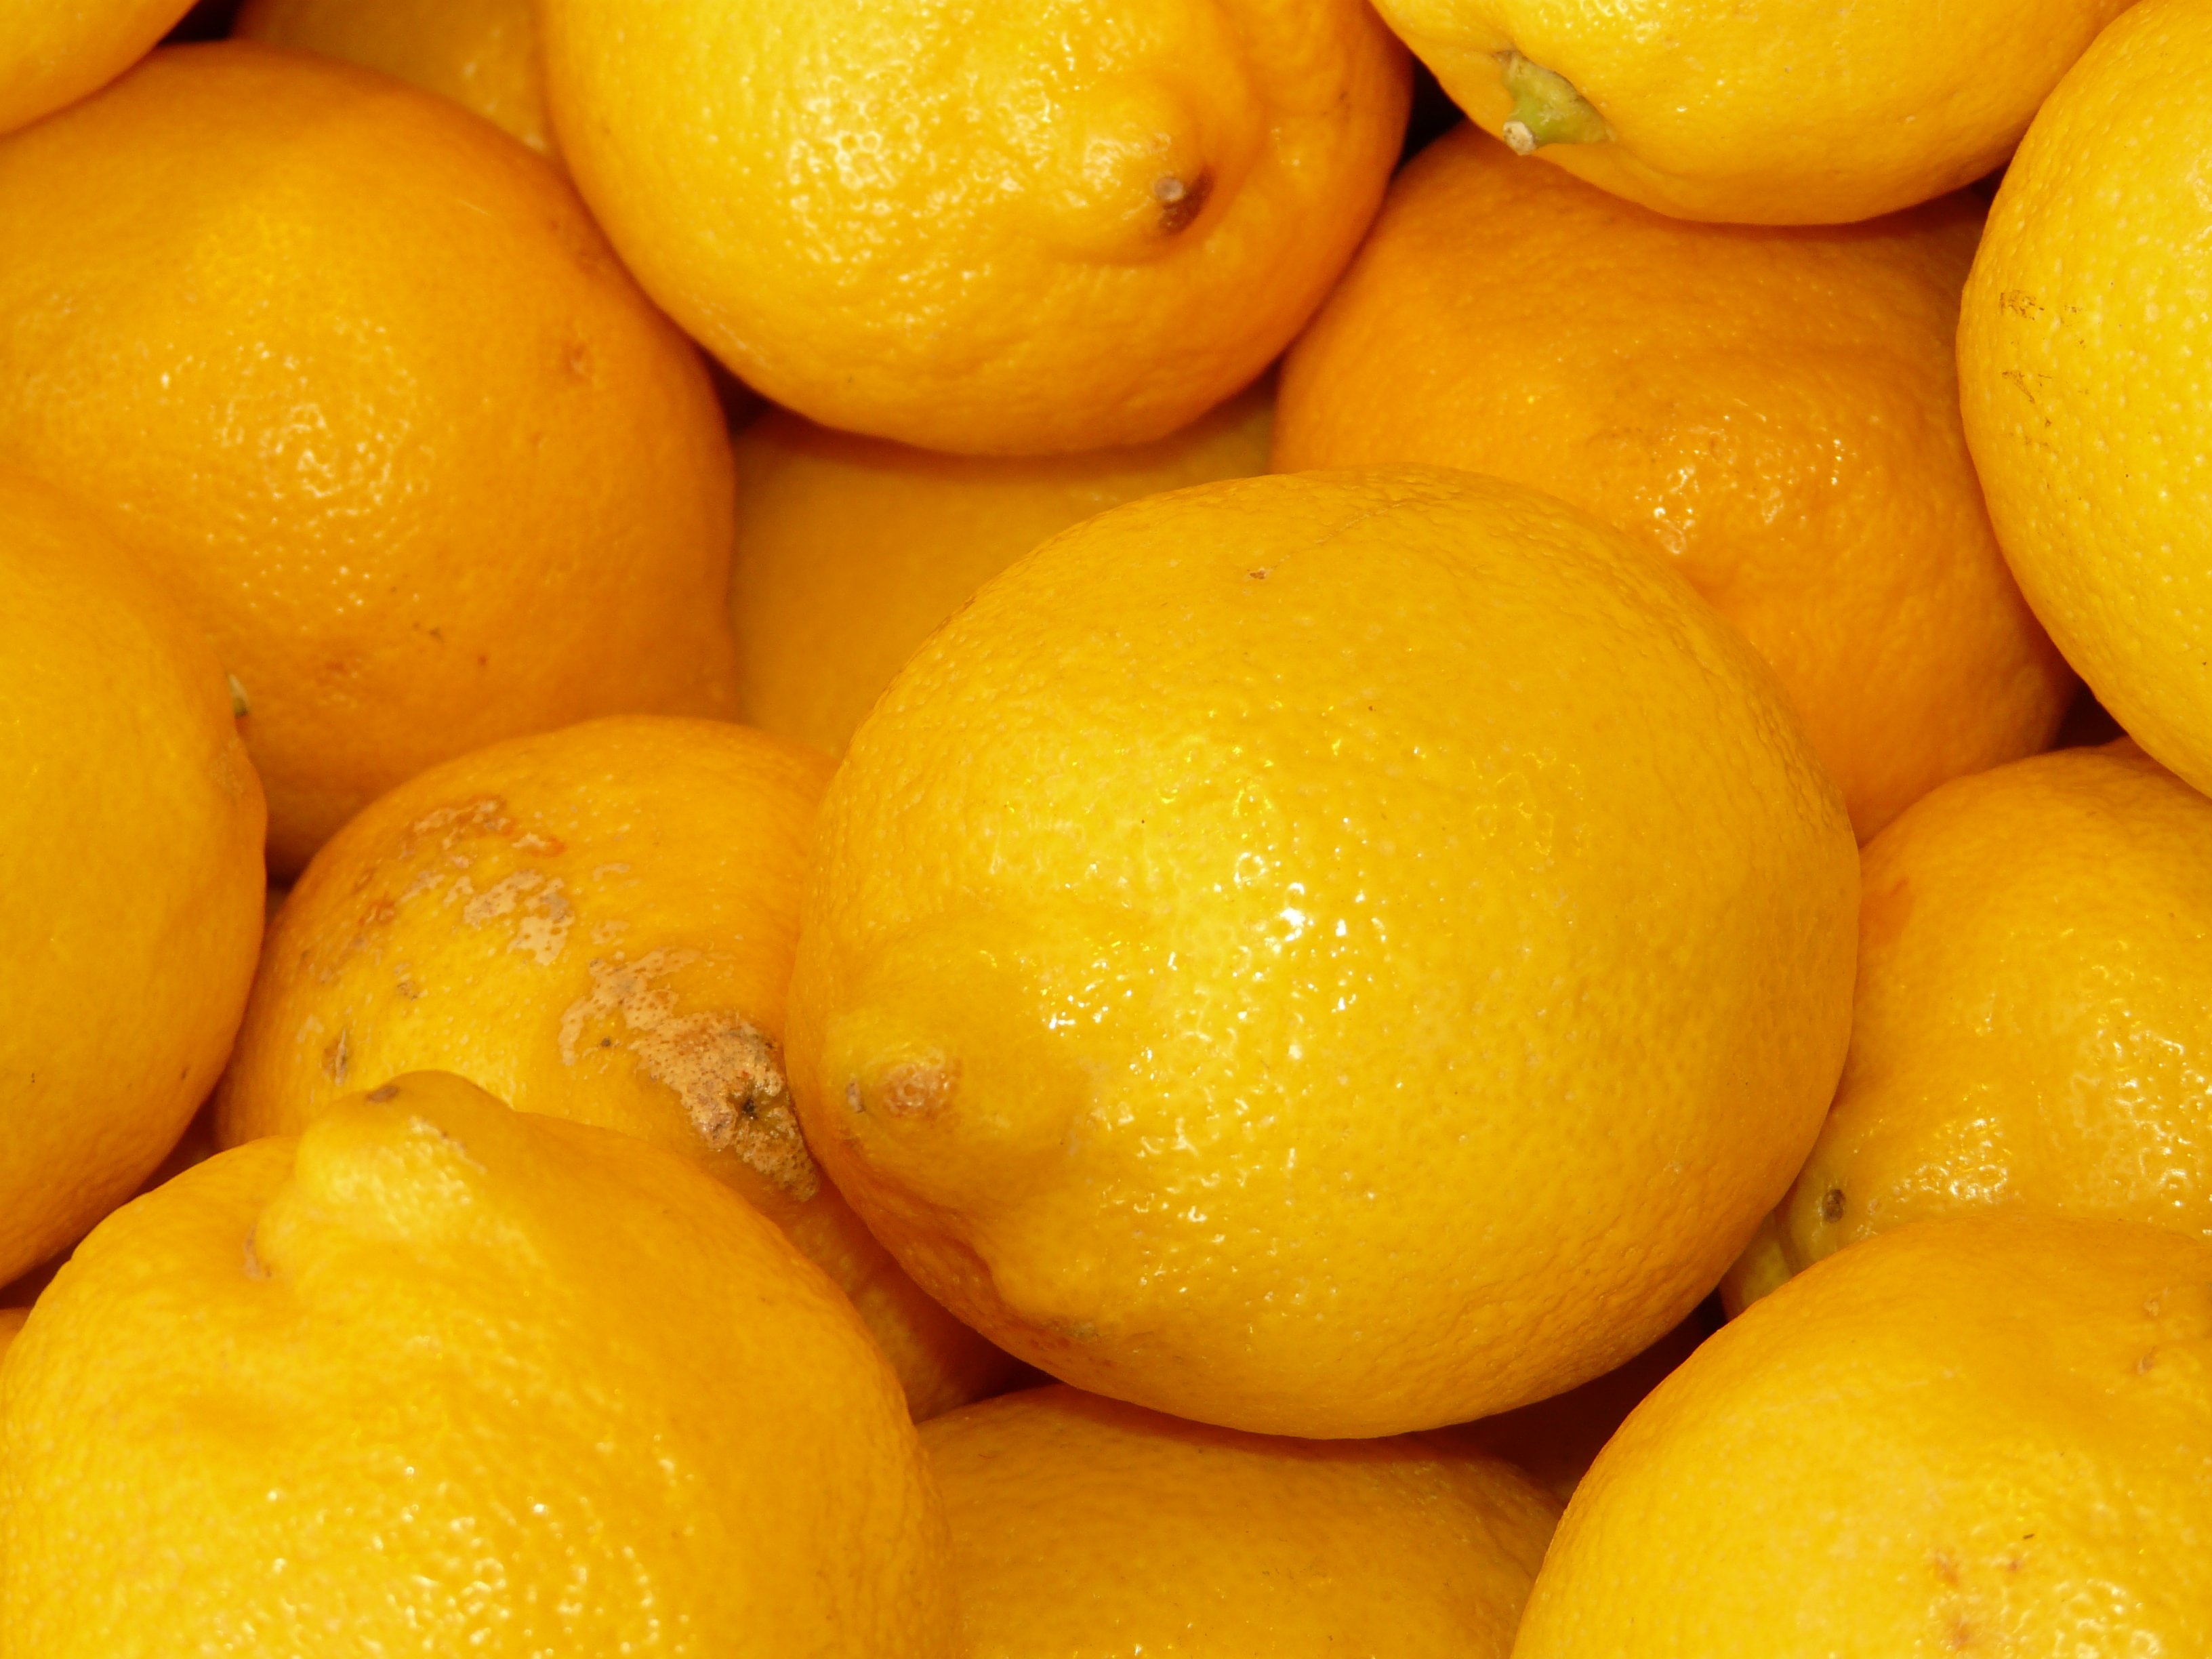
plant, fruit, orange, food, produce, yellow, healthy, lemon, fruits, tangerine, calabaza, clementine, frisch, bless you, citron, citrus, sour, lemons, citrus fruits, flowering plant, fruity, bitter orange, mandarin orange, land plant, sweet lemon, meyer lemon, tangelo, yuzu, valencia orange